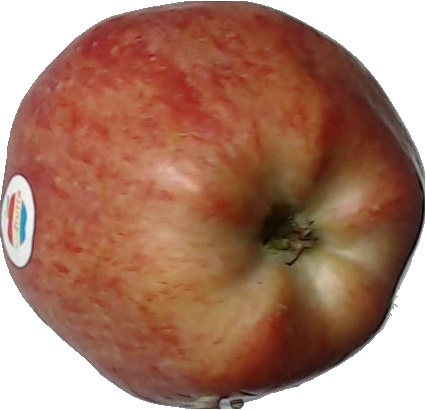
Label: apple_red_1